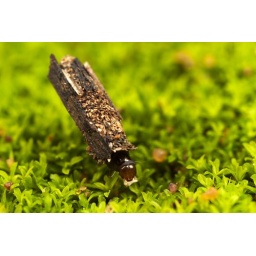
Family Sericostomatidae larvae in its &amp;quot;house&amp;quot; moving across a bed of ground moss.